ODEBO

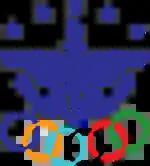
Old logo of ODEBO

The idea of creating a Bolivarian sports organization came to mind to the region's country leaders during the 1936 Berlin Olympic Games. Alberto Nariño Cheyne, Colombia's national director for sports, was at the forefront of the project. The ODEBO was created on 16 August 1938 by the Olympic committees of Bolivia, Colombia, Ecuador, Panama, Peru and Venezuela. Its creation was inaugurated at the Cundinamarca Palace in Bogota. Its headquarters opened in Caracas. The first Bolivarian Games were organized in 1938, the year of the organization's creation.